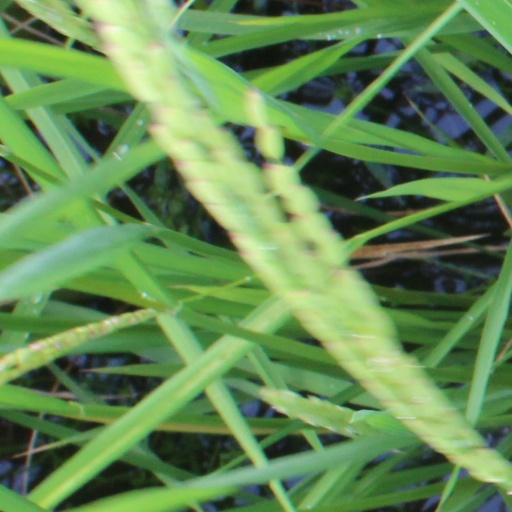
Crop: rice